VAW-112

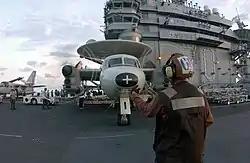
A VAW-112 E-2C is readied for takeoff

Following a work-up period in 1999, the Golden Hawks deployed aboard in January 2000 for a Western Pacific/Indian Ocean cruise that included flight operations in support of Operation Southern Watch over Iraq. The squadron wrapped up 2000 with counter-narcotics operations in Puerto Rico in September and a carrier qualification detachment to Mazatlán, Mexico in December.